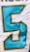
Number: 5